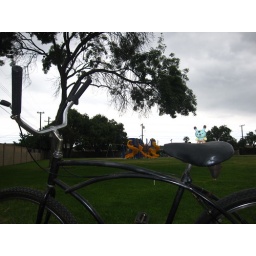
#15 A Dunny on a bike seat in any park.